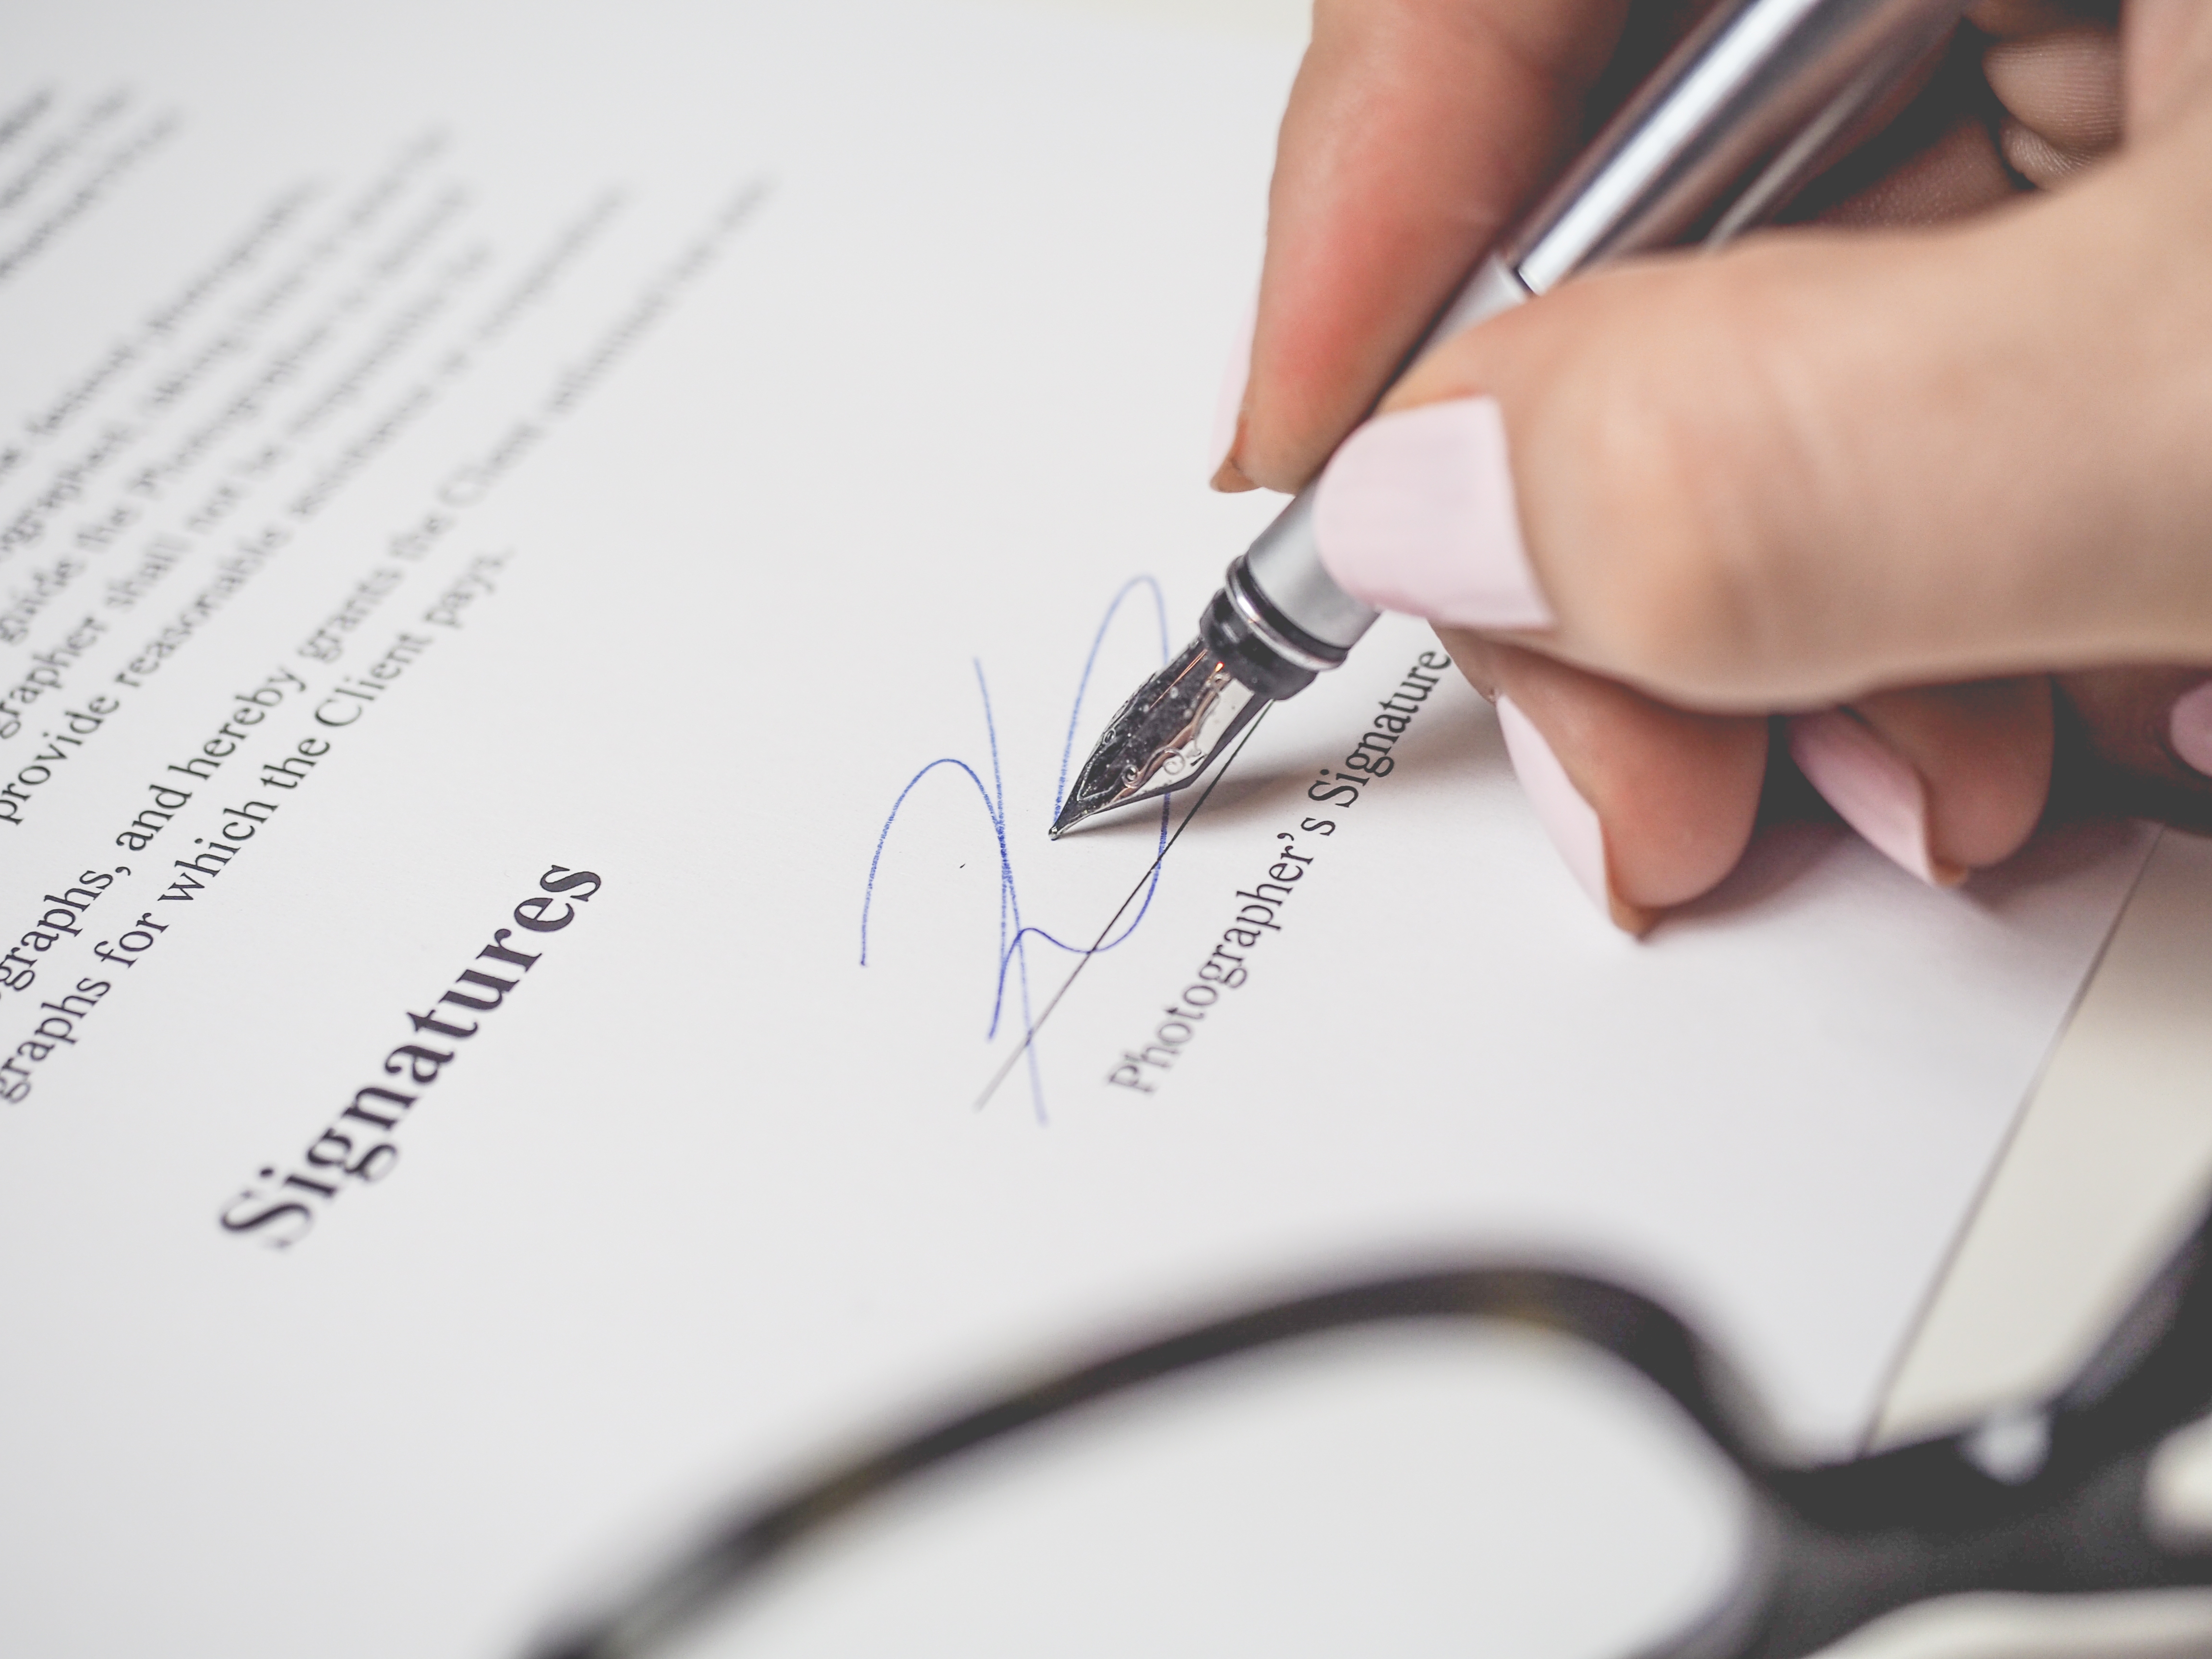
text, eyewear, font, calligraphy, writing, design, paper, glasses, handwriting, hand, finger, drawing, writing instrument accessory, illustration, art